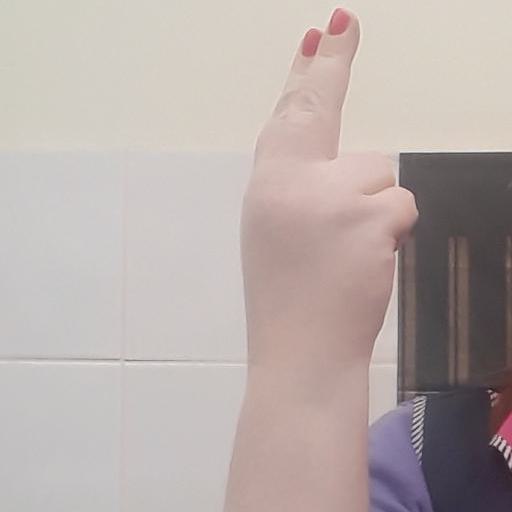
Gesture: two_up_inverted